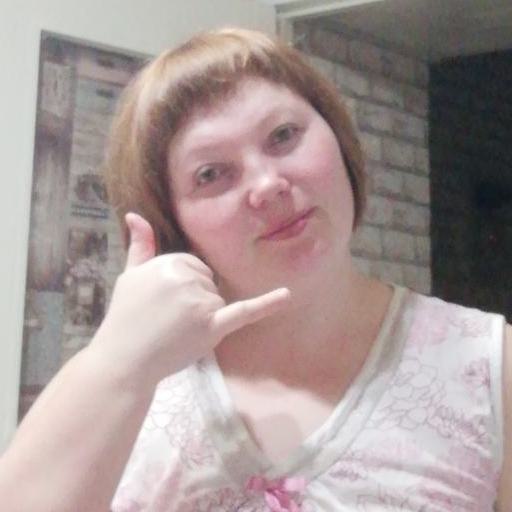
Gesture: call